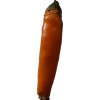
Label: pepper